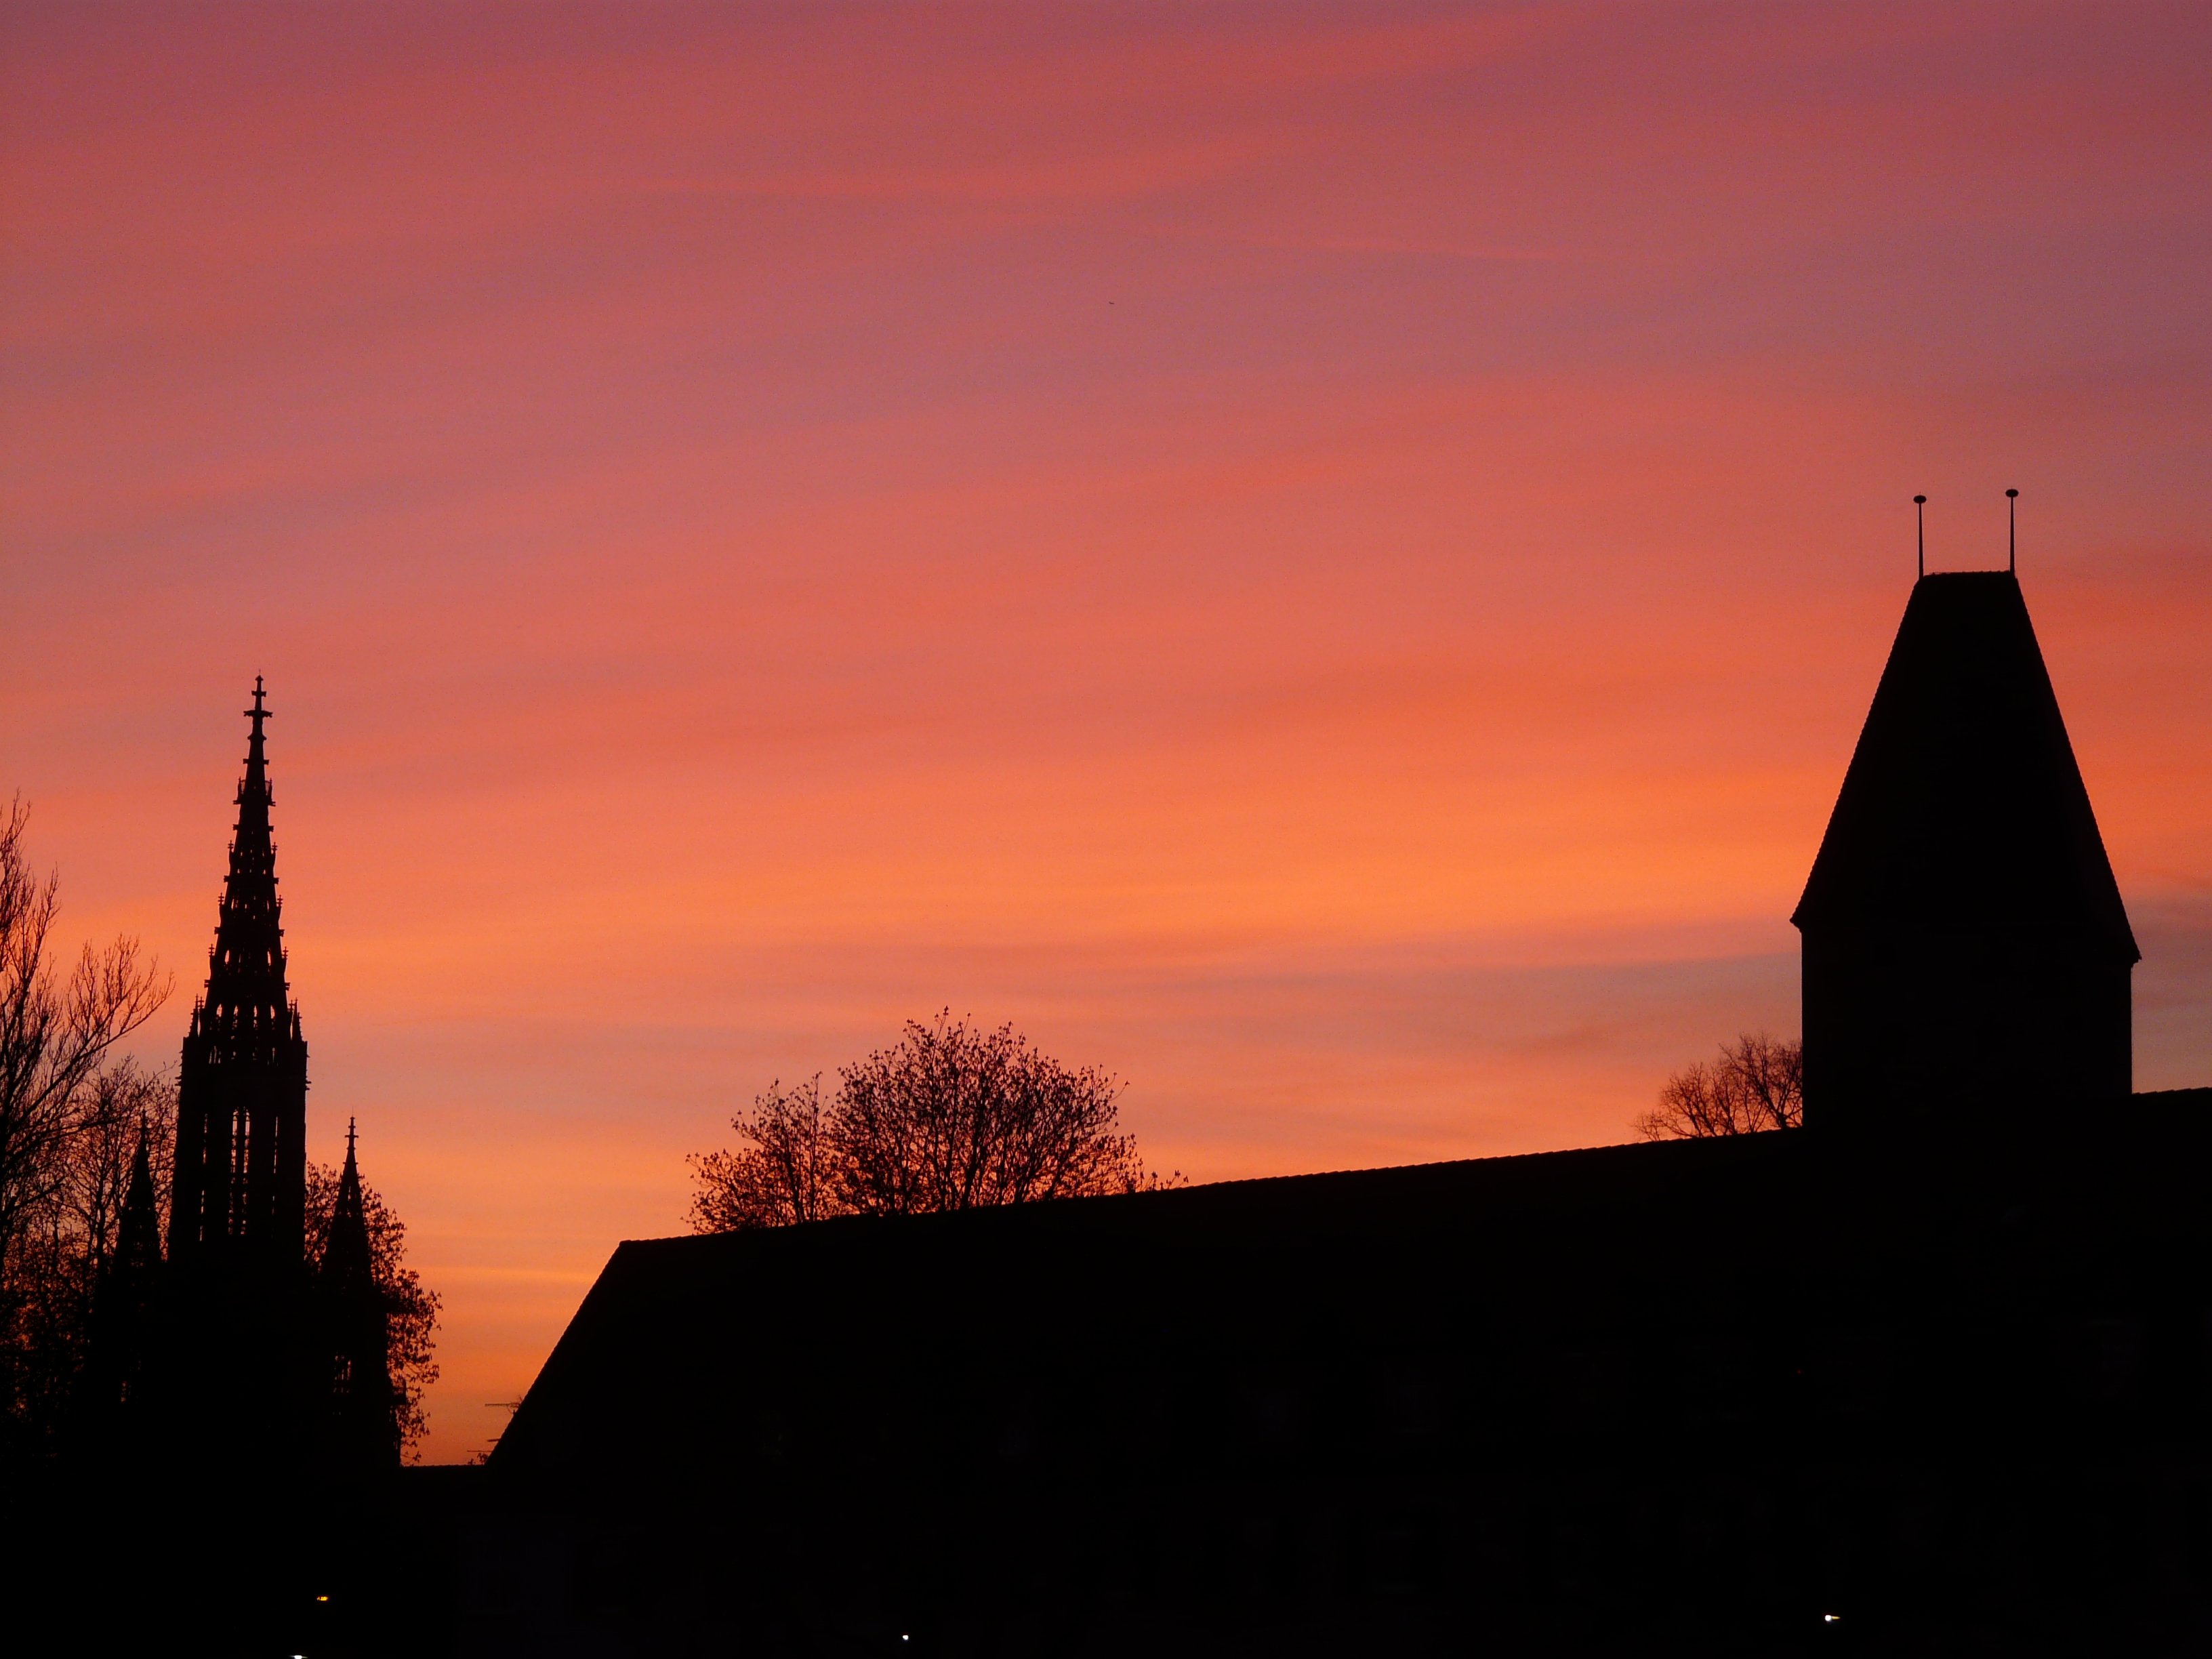
horizon, silhouette, cloud, sky, sun, sunrise, sunset, skyline, sunlight, morning, building, dawn, dusk, love, evening, tower, romance, church, pastel, spire, steeple, afterglow, munster, ulm cathedral